Agni

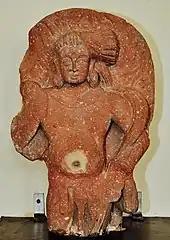
A pre-3rd century CE, Kushan Empire era red-stone Agni statue. Art of Mathura.

Sanskrit अग्नि ("Agni") continues one of two core terms for fire reconstructed to Proto-Indo-European, "*h₁n̥gʷnis", other reflexes of which include, the reconstructed name of the fire god in the Albanian pagan mythology, which continues to be used in the Albanian language to refer to Thursday ("e enjte"), Latin "ignis" (the root of English "ignite"), Lithuanian "ugnis", Kurdish "agir", Old Slavonian огнь ("ognĭ") and its descendants: Russian огонь ("ogon´"), Serbian "oganj", Polish "ogień", etc., all meaning "fire".